Yuri Gavrilov (footballer, born 1953)

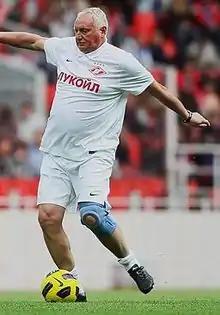
Yuri Gavrilov (2014)

Yuri Vasilyevich Gavrilov (born 3 May 1953 in Setun, Odintsovsky District, Moscow Oblast) is a Russian football manager and a former midfielder who played for Dynamo Moscow and Spartak Moscow.